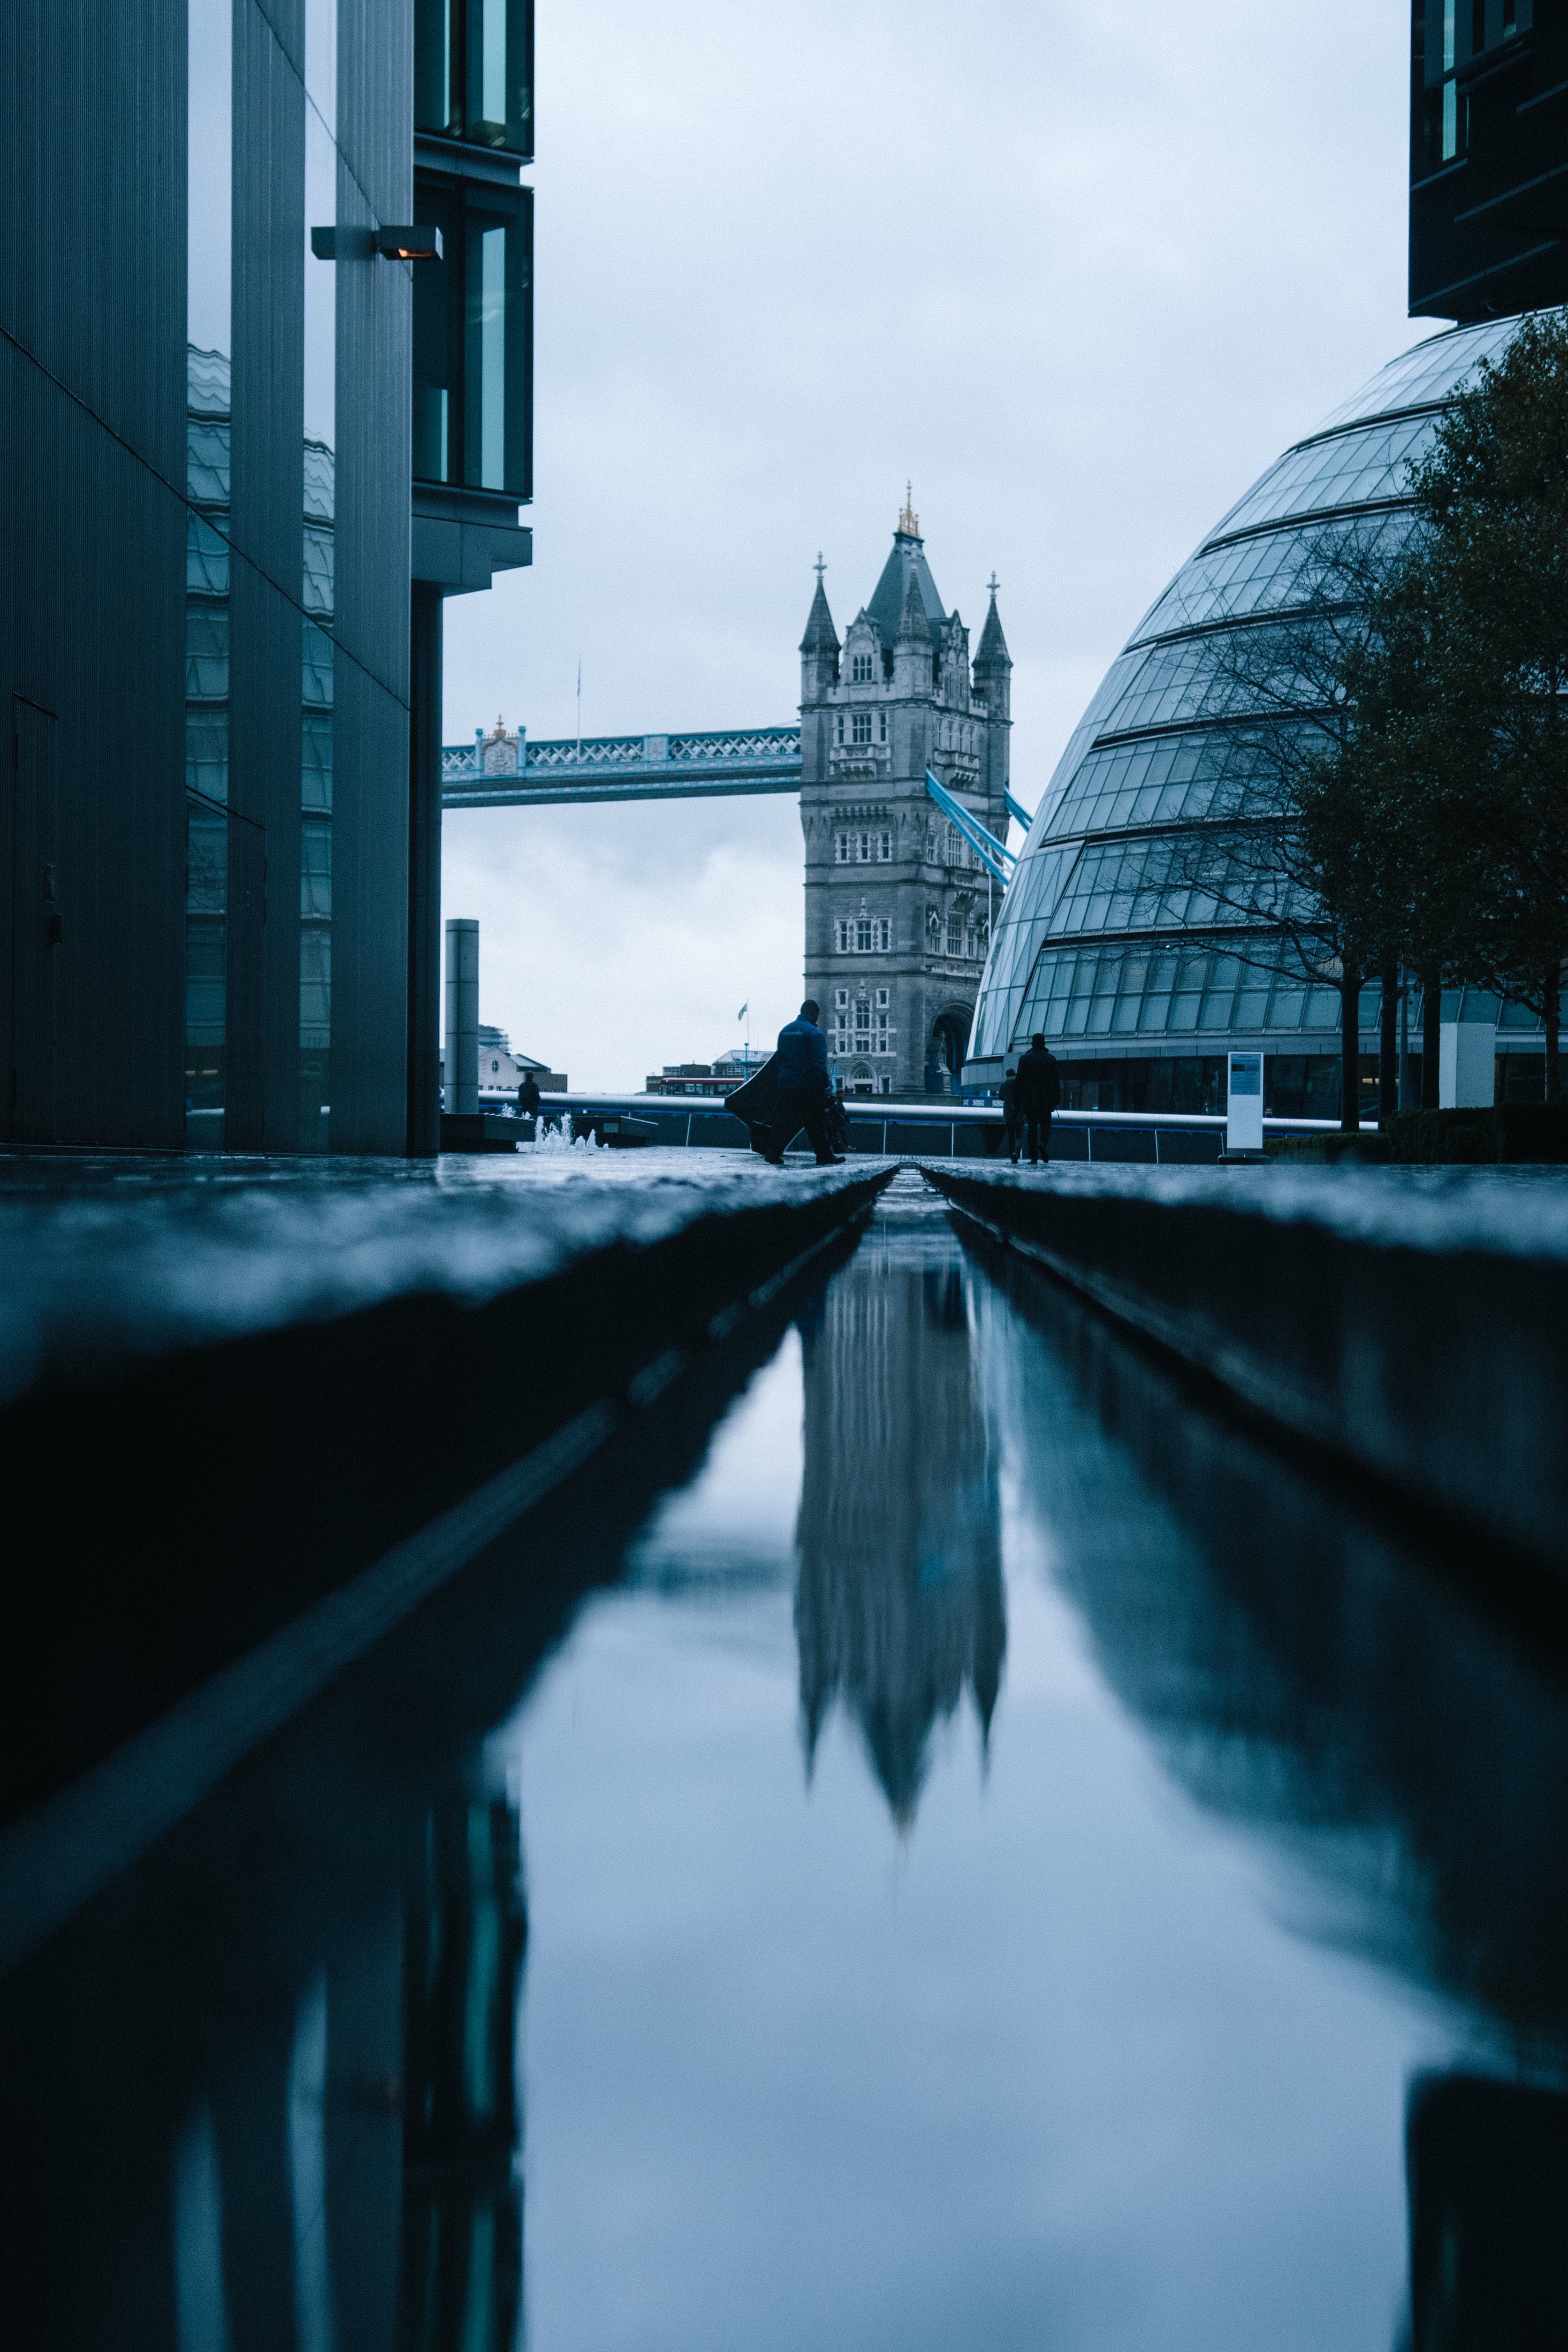
water, snow, winter, light, sunlight, morning, building, river, cityscape, dusk, evening, reflection, weather, darkness, blue, season, tower bridge, waterway, london, urban area